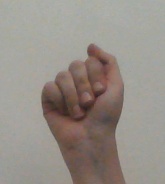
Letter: saad